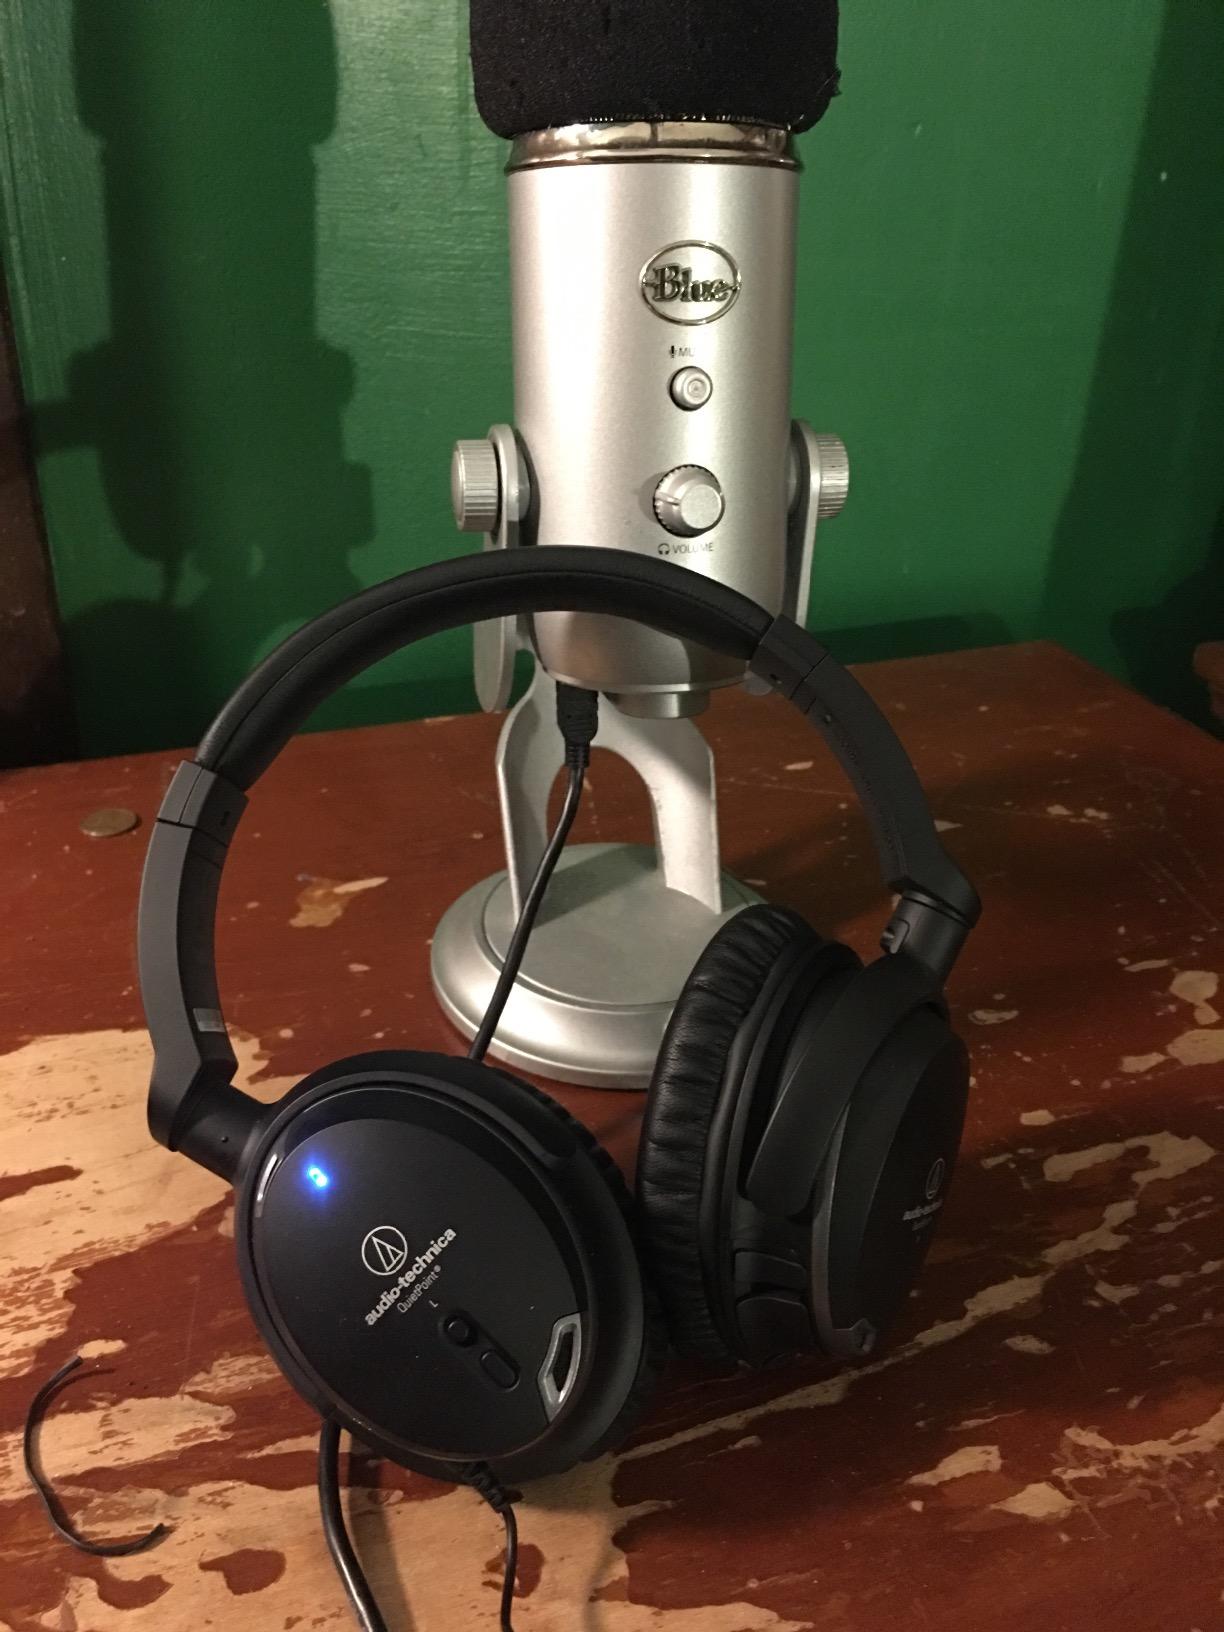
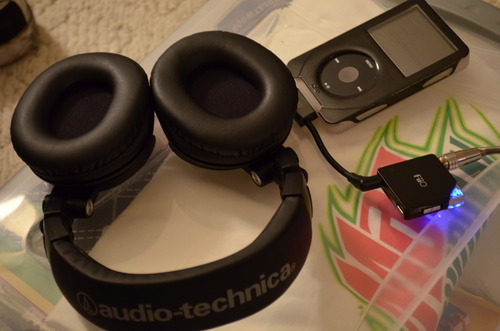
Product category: headphones
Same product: no